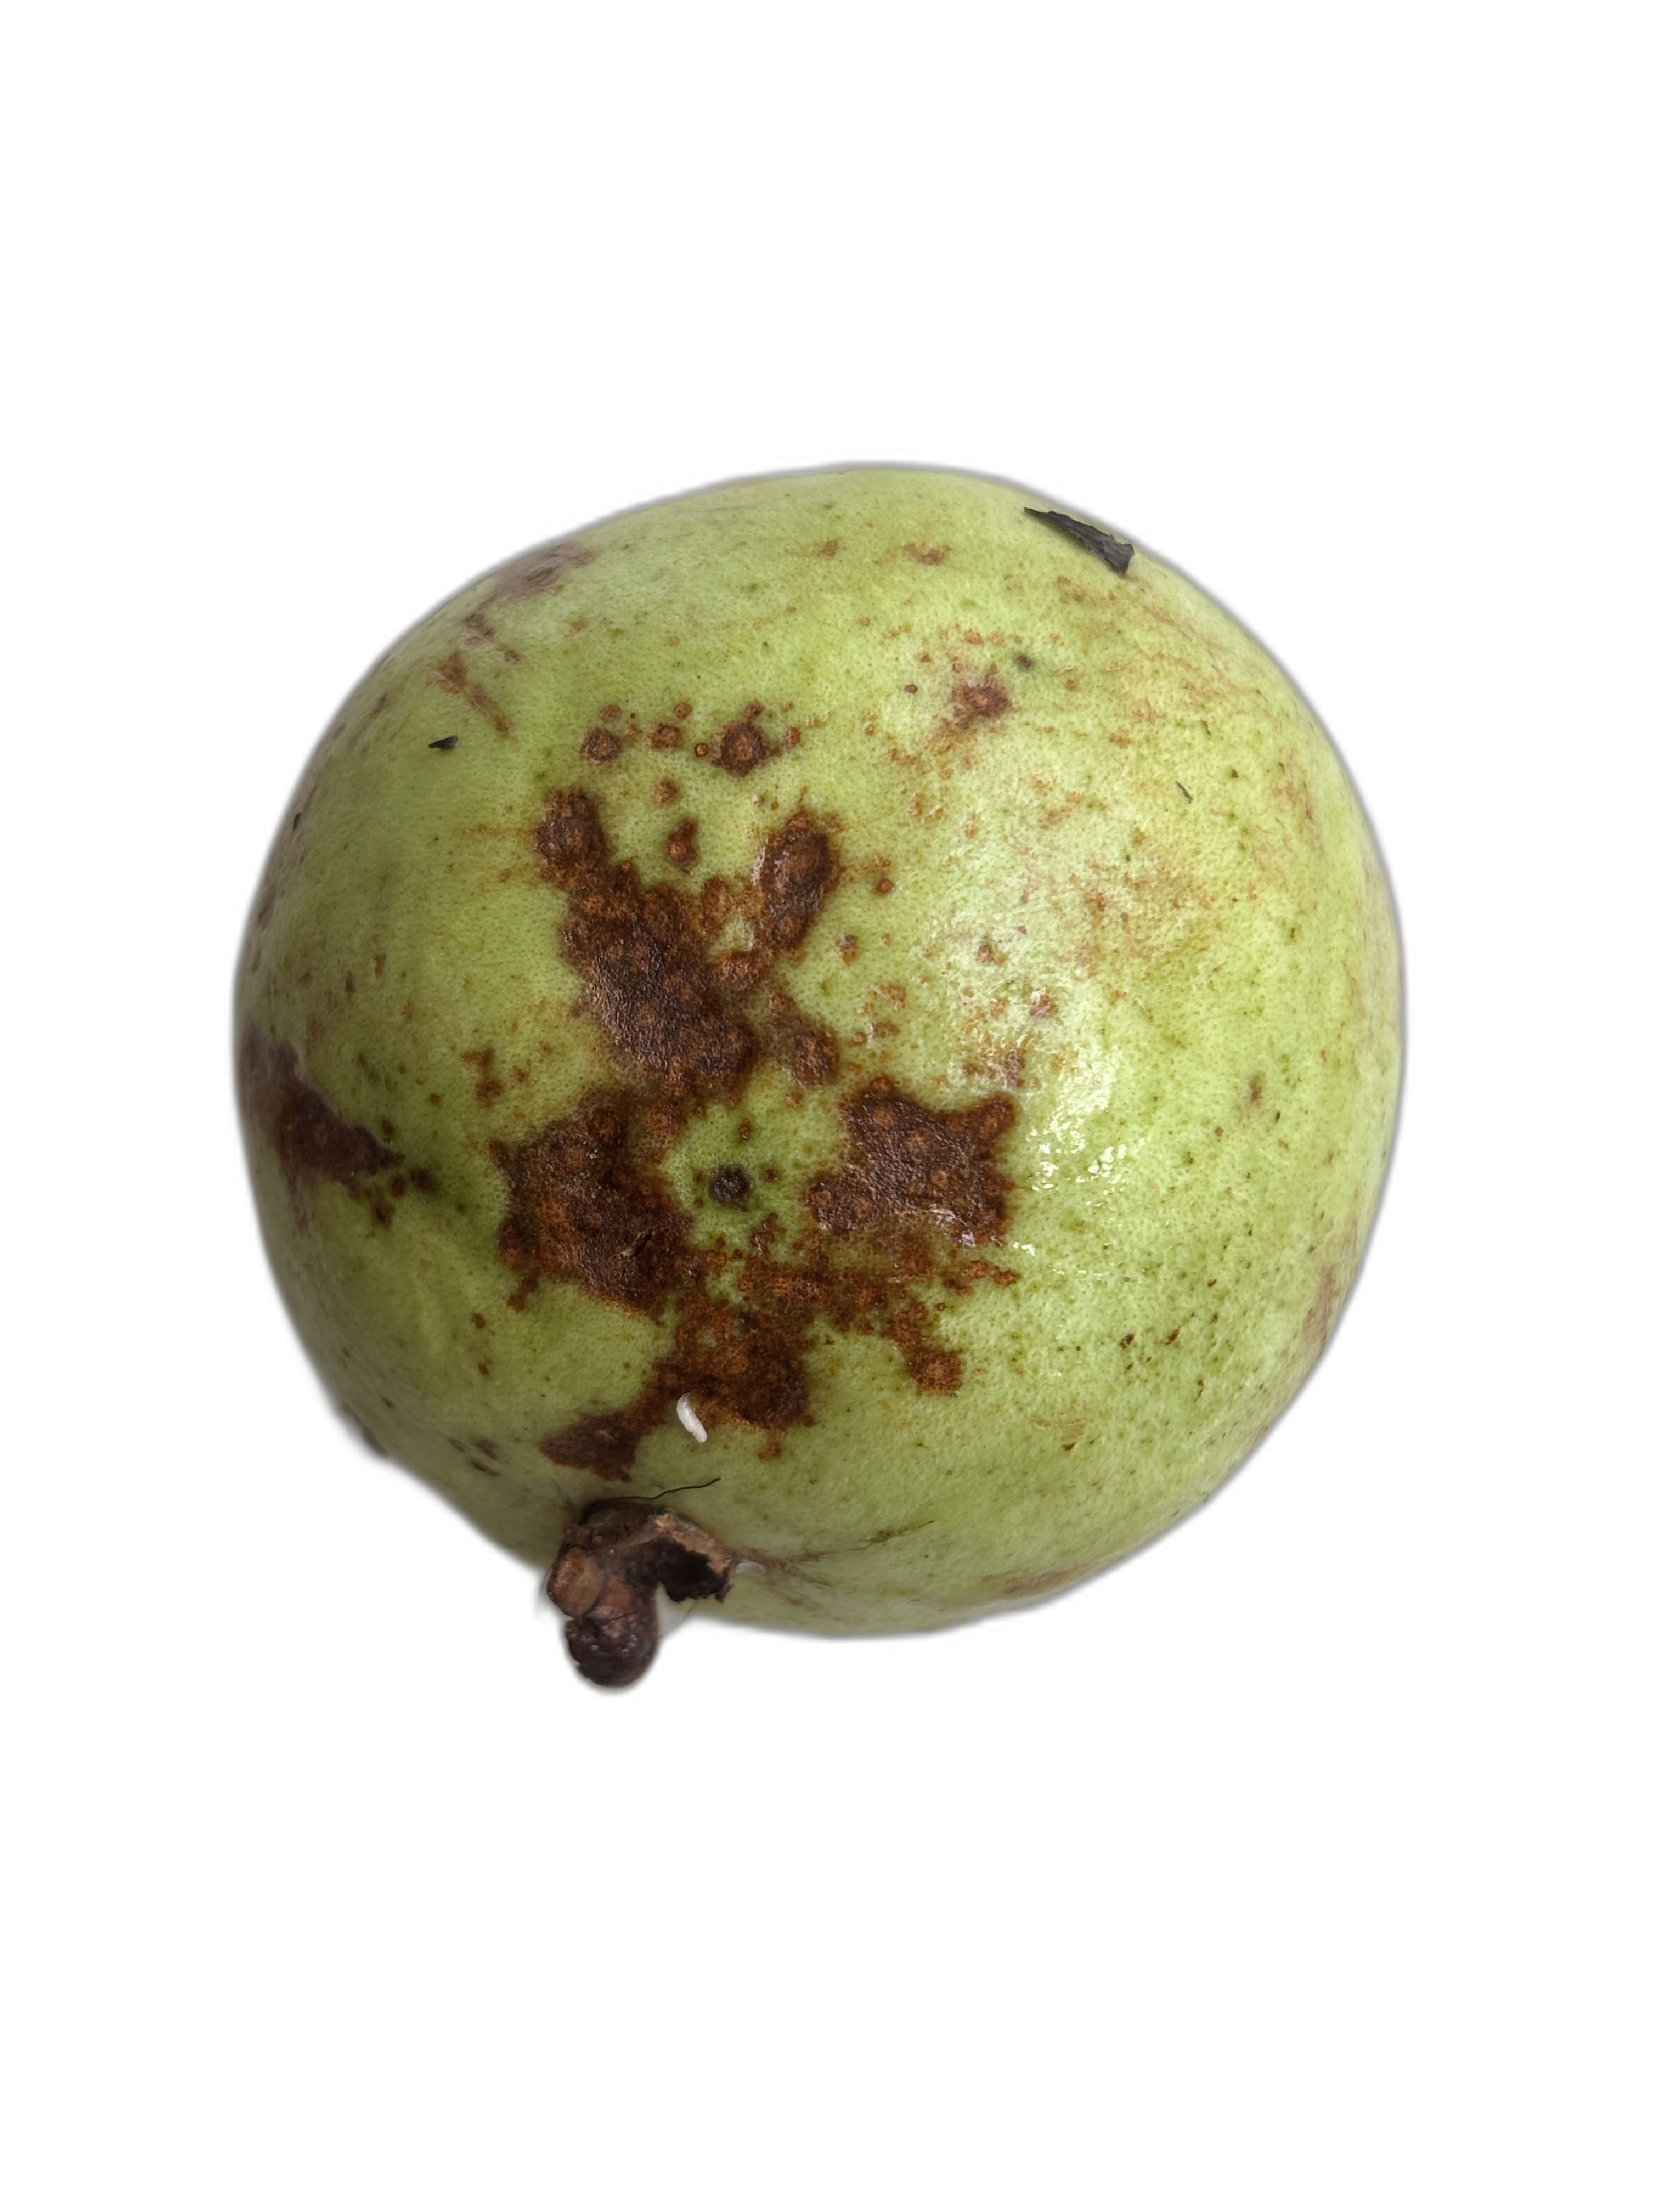
Plant part: fruit
Disease: Anthracnose